Sky position (RA, Dec in degrees): 176.812, 9.077
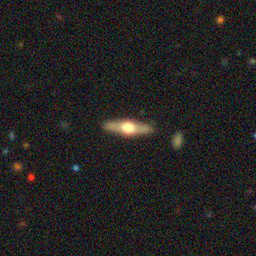
Galaxy morphology: Edge-on Galaxies with Bulge